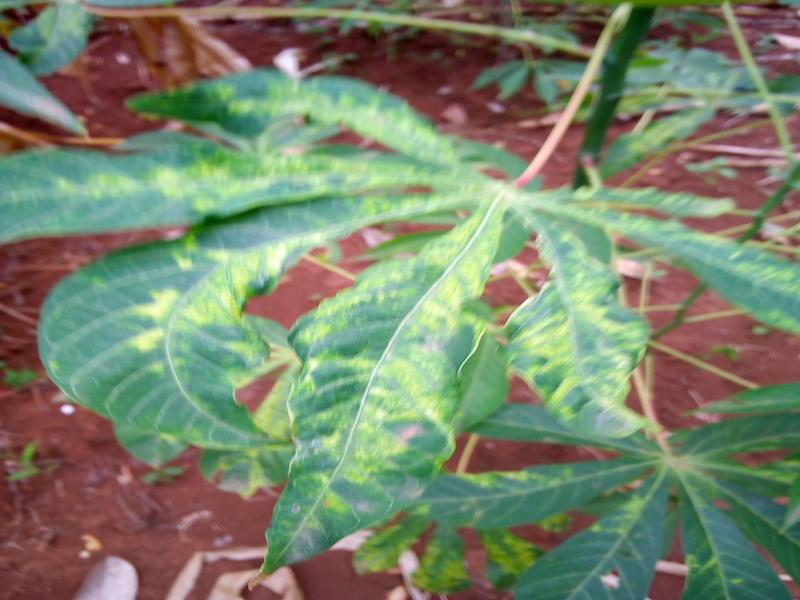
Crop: cassava
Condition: mosaic_disease